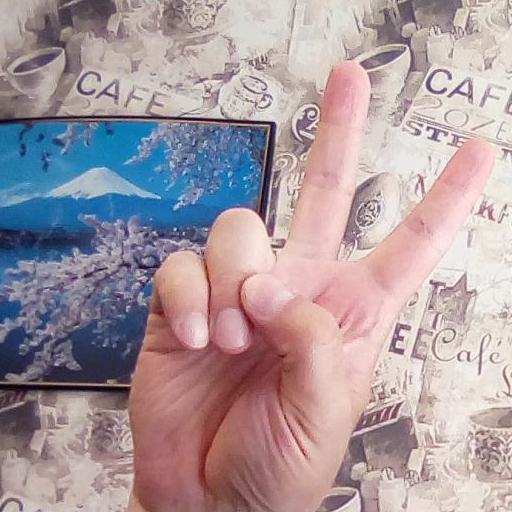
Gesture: peace